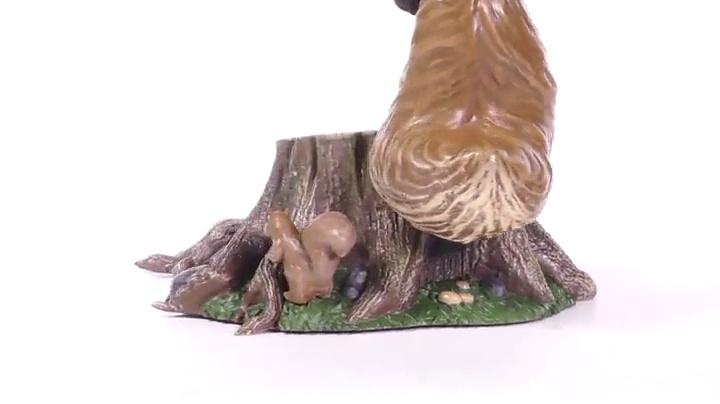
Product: DIAMOND SELECT TOYS Marvel Comic Gallery: Squirrel Girl PVC Diorama Figure
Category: Toys & Games | Collectible Toys | Statues, Bobbleheads & Busts | Statues
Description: Based on the Marvel Super heroine.
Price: $35.47
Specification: ProductDimensions:7x5x10inches|ItemWeight:1pounds|ShippingWeight:1.65pounds(Viewshippingratesandpolicies)|DomesticShipping:ItemcanbeshippedwithinU.S.|InternationalShipping:Thisitemisnoteligibleforinternationalshipping.LearnMore|ASIN:B07G8T53K3|Itemmodelnumber:AUG182582|Manufacturerrecommendedage:15yearsandup